Drum memory

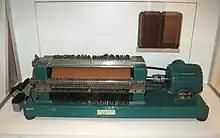
Drum memory from the BESK computer, Sweden's first binary computer, which made its debut in 1953

Drum memory was a magnetic data storage device invented by Gustav Tauschek in 1932 in Austria. Drums were widely used in the 1950s and into the 1960s as computer memory.